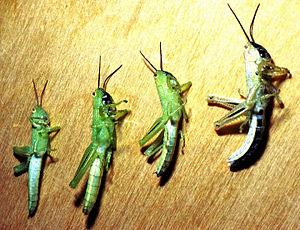
Hieroglyphus daganensis, le criquet du riz, est une espèce d'insectes orthoptères de la famille des Acrididae.